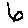
Label: 6